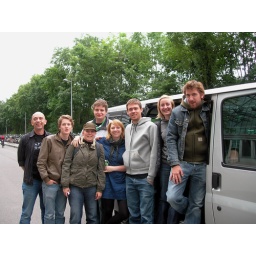
The VPRO bus from Amsterdam to the Pinkpop festival (I'm 2nd from right). Photo taken by unknown girl passing by.